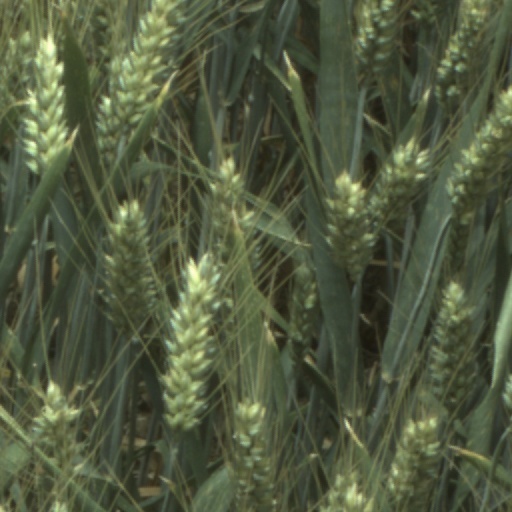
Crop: wheat